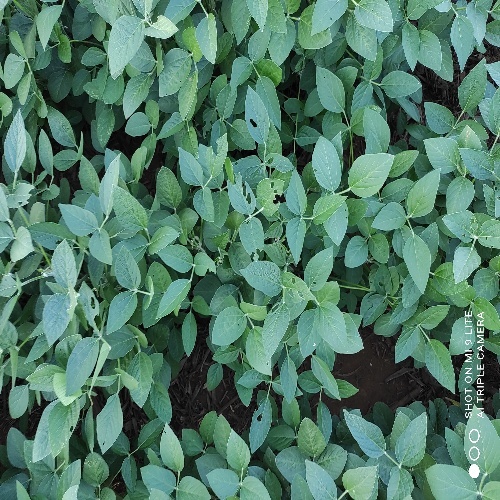
Label: Caterpillar